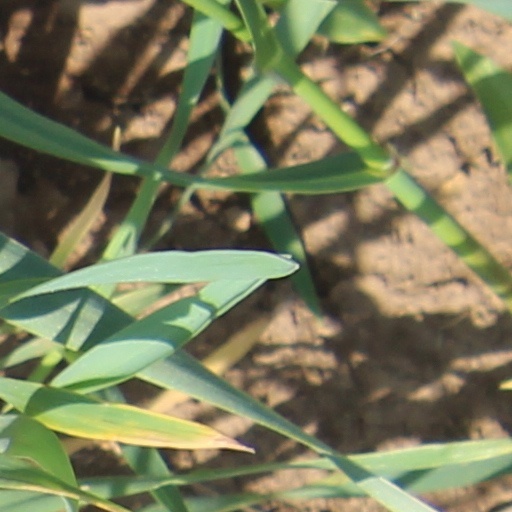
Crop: wheat